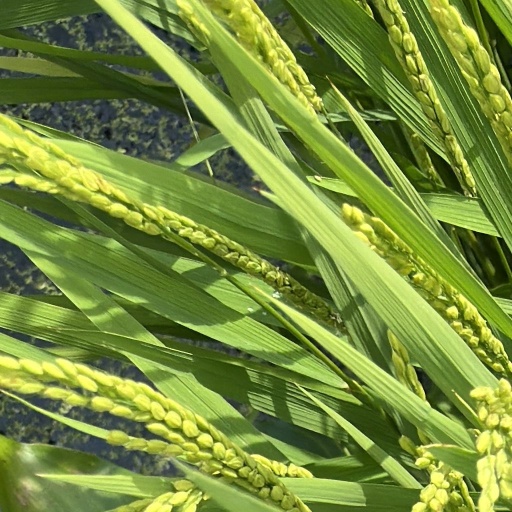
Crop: rice